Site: brandenburg
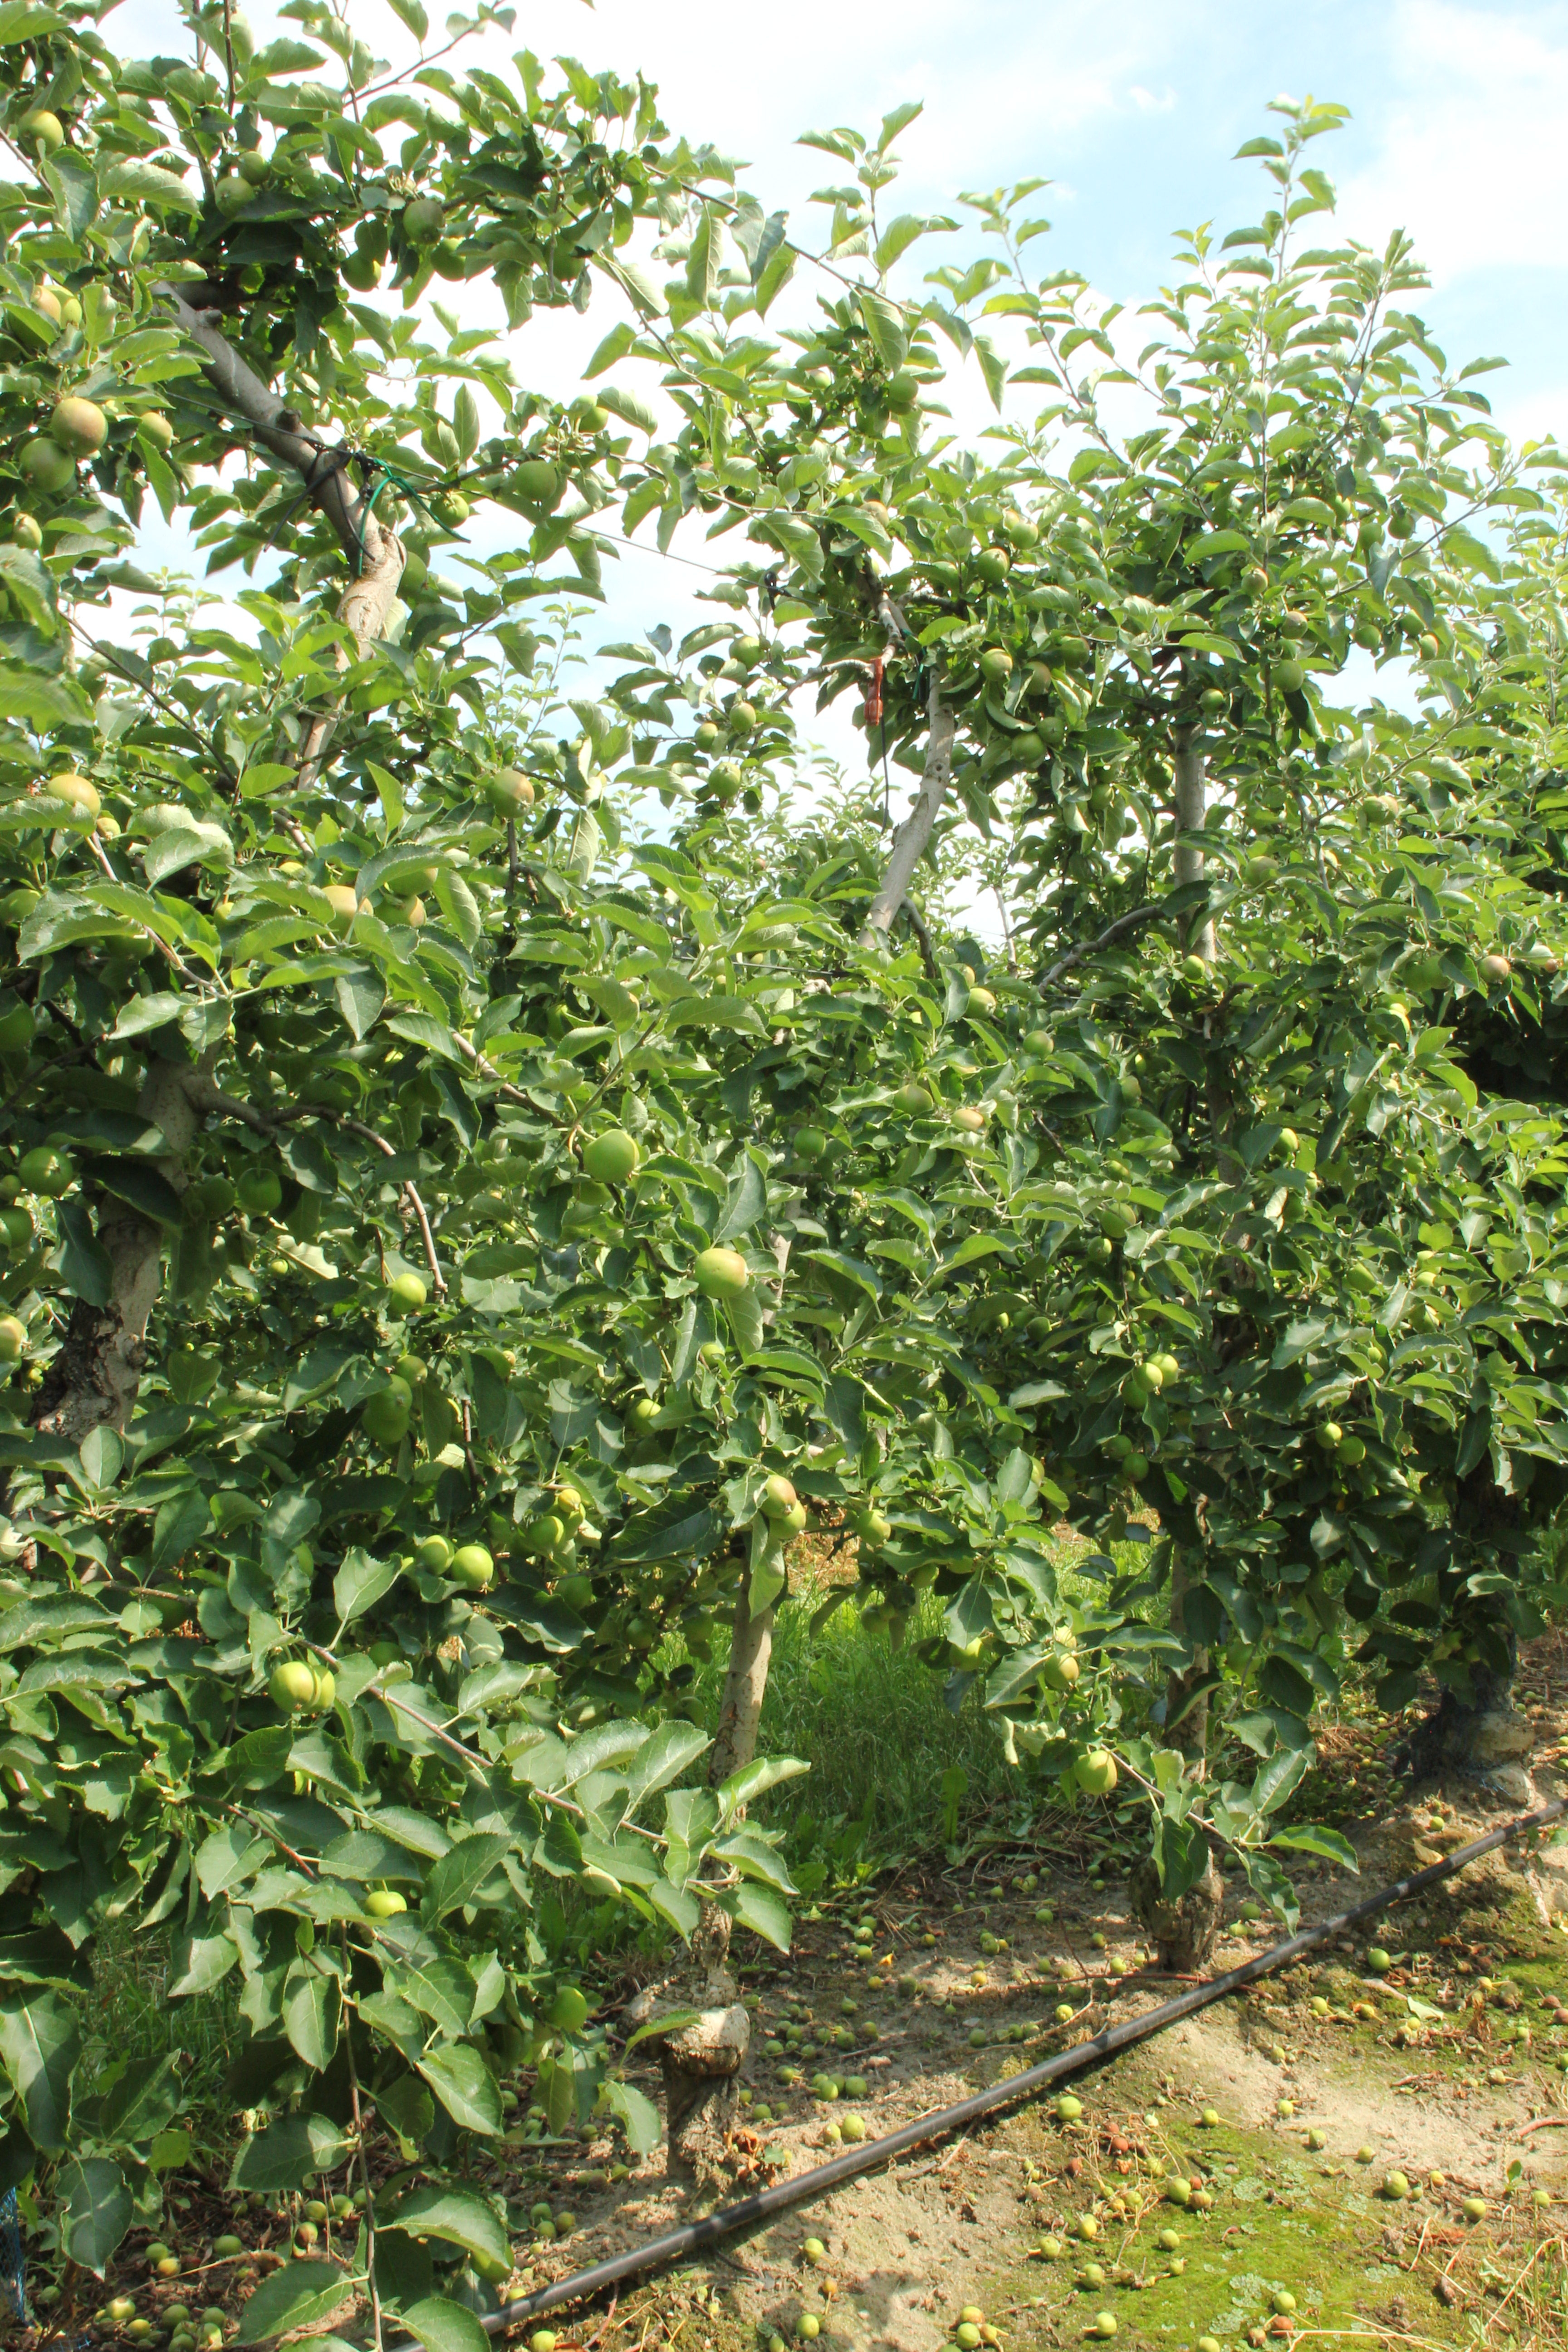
Growth stage (BBCH 74): Development of fruit